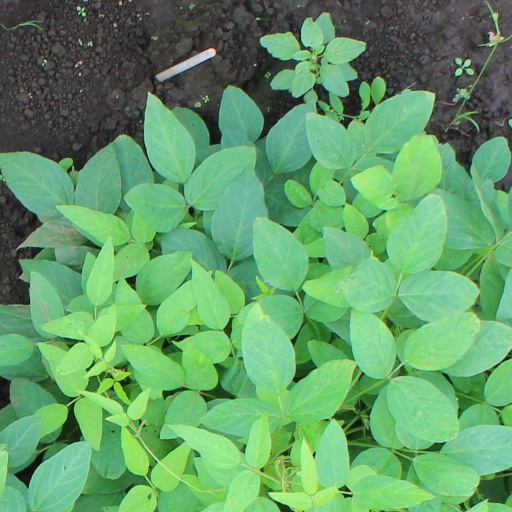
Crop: soybean